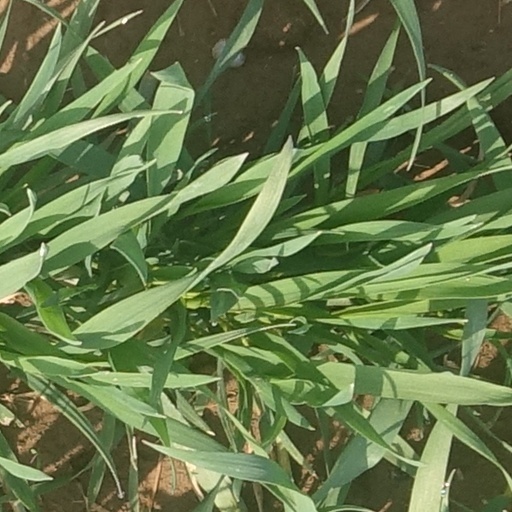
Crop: wheat